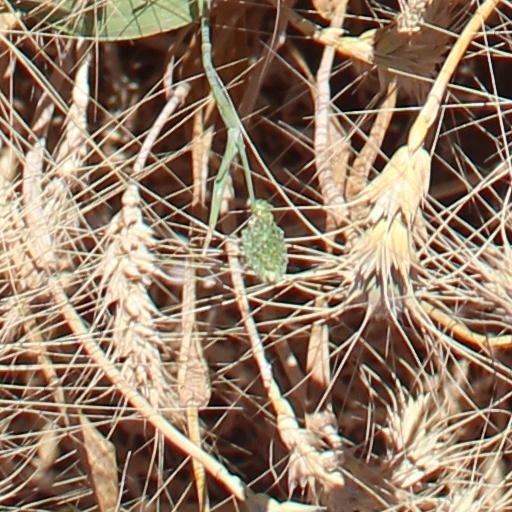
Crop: wheat